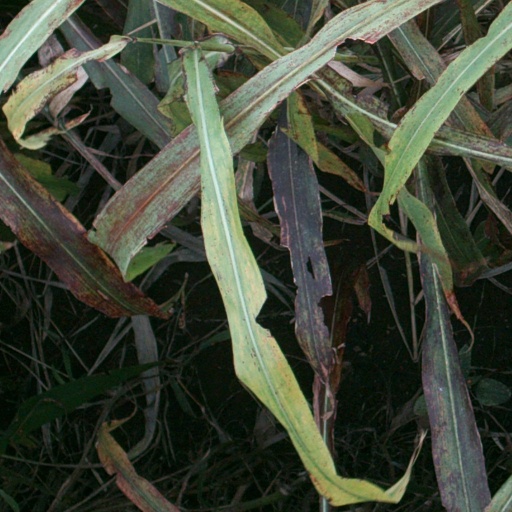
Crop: sorghum